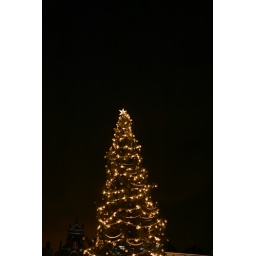
The Christmas tree in the market square